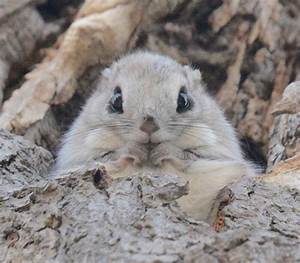
Label: squirrel